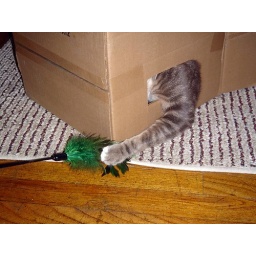
cat in a box